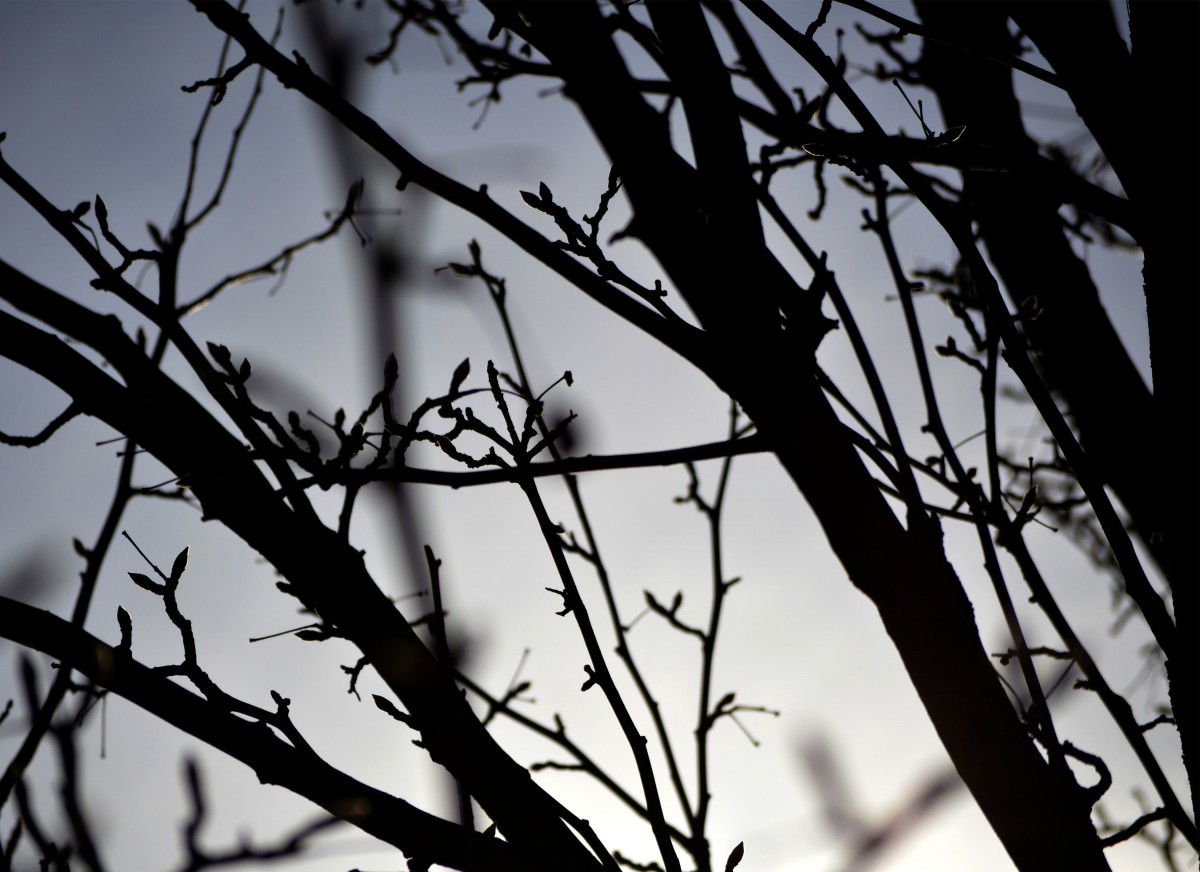
Tags: nature, branch, silhouette, winter, black and white, sky, sunlight, morning, leaf, shadow, darkness, twig, monochrome photography, atmospheric phenomenon